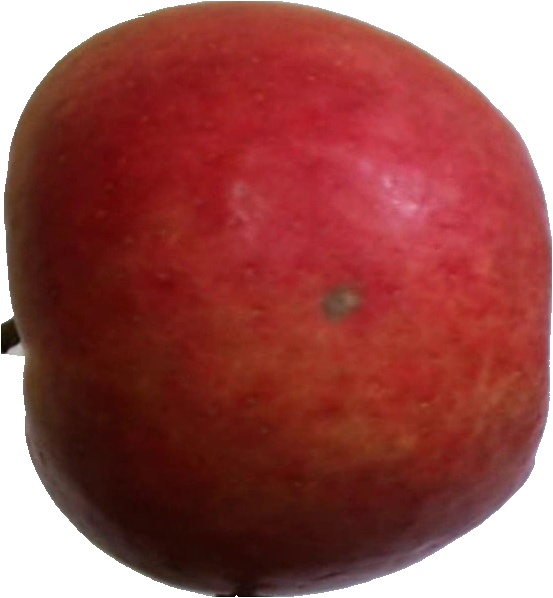
Label: apple_crimson_snow_1